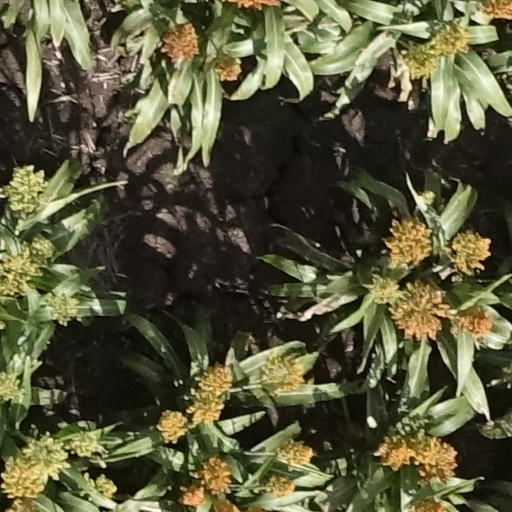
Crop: sorghum